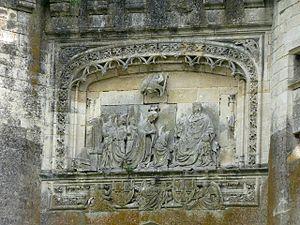
Le château de La Ferté-Milon est un ancien château qui ne fut jamais achevé et dont les vestiges se dressent sur la commune de La Ferté-Milon dans le département de l'Aisne en région Hauts-de-France. Sa construction fut décidée par Louis d'Orléans en 1393. Sa mort arrêta la construction et le projet fut rapidement interrompu.
Le Couronnement de la Vierge est un des thèmes de l'iconographie chrétienne consistant à représenter la Vierge Marie, couronnée dans les cieux. Le thème est présent à partir du Moyen Âge, mais ne fait pas l'objet d'un dogme reconnu par l’Église. Dans le calendrier grégorien, il est fêté le 22 août, huit jours après la fête de l'Assomption.
Le gothique international est une phase tardive de l'art gothique qui s'est simultanément développée sur les terres franco-flamandes, en Bourgogne, en Bohême et dans le nord de l'Italie entre la fin du XIVᵉ siècle et le début du XVᵉ siècle avant de se propager largement à travers l'ensemble de l'Europe occidentale et centrale, justifiant ainsi le nom donné à cette période par l'historien d'art français Louis Courajod à la fin du XIXᵉ siècle.